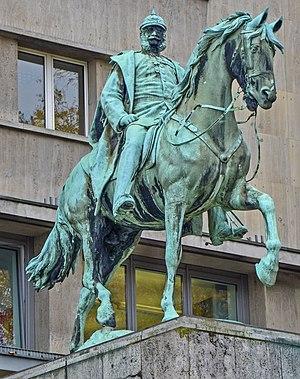
Cet article recense les statues équestres en Allemagne.